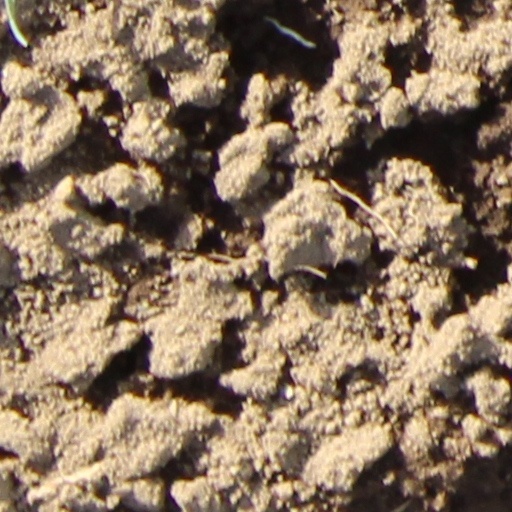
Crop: wheat